Orbit of Venus

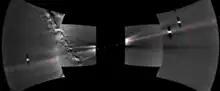
First ever panorama image of the dust ring of Venus's orbital space, imaged by Parker Solar Probe.

Venus' orbital space has been shown to have its own dust ring-cloud, with a suspected origin either from Venus trailing asteroids, interplanetary dust migrating in waves, or the remains of the Solar System's circumstellar disc out of which its proto-planetary disc and then itself, the Solar planetary system, formed.